Dustin Martin

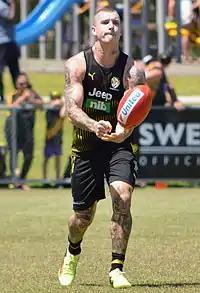
Martin handballs during a training drill in January 2018.

Martin entered 2018 as the best player in the league, according to a pre-season Players Association poll, up from 12th position at the same time the previous year. He trained at full strength during the off-season and played well in each of Richmond's two pre-season matches. In round 1 he was named in Richmond's best players by "AFL Media" for a performance that included 32 disposals and a goal. He added his second five-goal haul of his career the next week, in a loss to at the Adelaide Oval. Martin would outdo that effort just a fortnight later, posting a new career-high total with six goals in a wet and rainy 93-point win over the . In round 6, he posted numerous game highs, including ten clearances, ten inside-50s and 605 metres gained, and he earned five votes as Richmond's second-best player behind only captain Trent Cotchin. After that match, Fox Footy reported that Martin had recorded just one of his 150 disposals that season in Richmond's defensive 50, with analyst Leigh Montagna explaining that Martin was tasked with attending centre bounces as a midfielder but would play forward of the ball at virtually all other points of the match. A fortnight later Martin was effectively tagged out of Richmond's win over by Ben Jacobs and managed only 16 disposals, his lowest total in more than a year. That match also marked the first time Martin had gone without scoring a goal or a behind since round 23, 2016. In round 10's win over , Martin kicked two goals and was named as one of Richmond's best by "AFL Media".